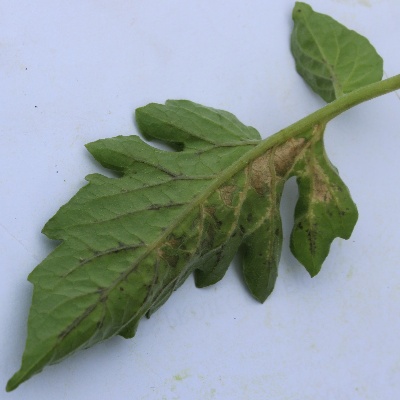
Crop: Tomato
Condition: septoria leaf spot